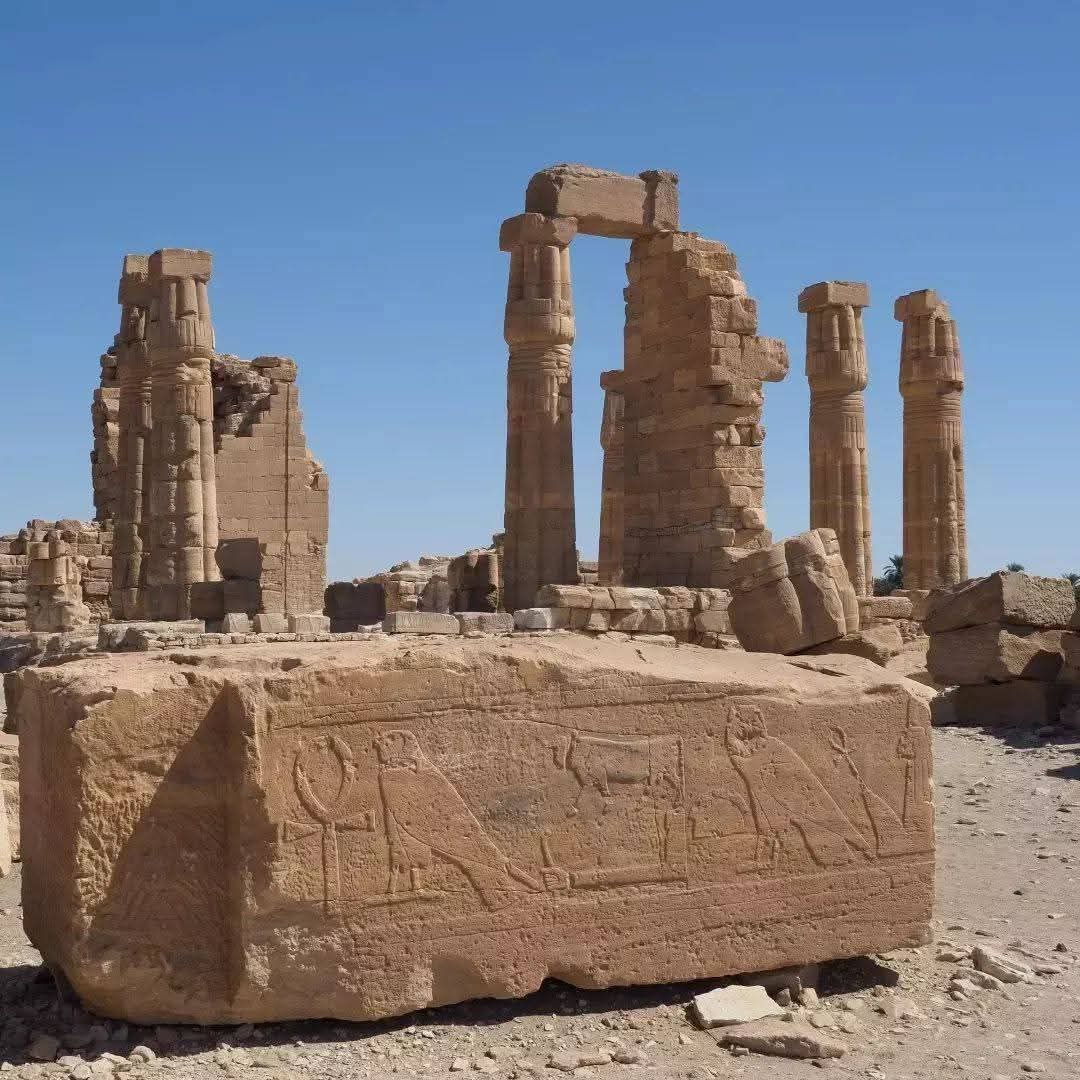
الوصف بالفصحى: أحجار منقوشة وأعمدة متكسرة في معبد أثري قديم
الوصف بالعامية السودانية: حجار منقوش فيها و أعمدة مكسرة في معبد قديم
التصنيف: Local Culture & Objects